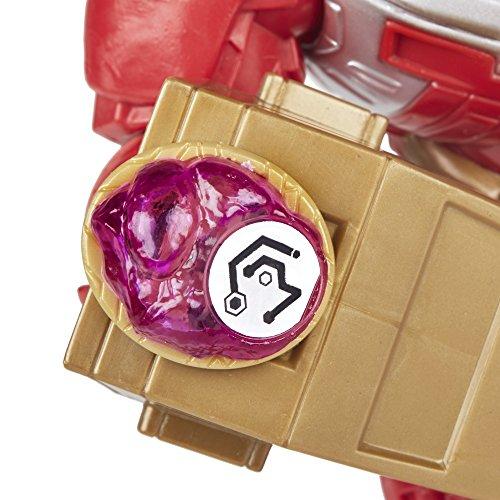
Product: Marvel Avengers: Infinity War Hulkbuster with Infinity Stone
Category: Toys & Games | Toy Figures & Playsets | Action Figures
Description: Inspired by Avengers: Infinity War movie.
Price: $24.41
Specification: ProductDimensions:2x7.5x8.2inches|ItemWeight:7.8ounces|ShippingWeight:11.2ounces(Viewshippingratesandpolicies)|DomesticShipping:ItemcanbeshippedwithinU.S.|InternationalShipping:ThisitemcanbeshippedtoselectcountriesoutsideoftheU.S.LearnMore|ASIN:B075LNDN9K|Itemmodelnumber:E1404|Manufacturerrecommendedage:4yearsandup